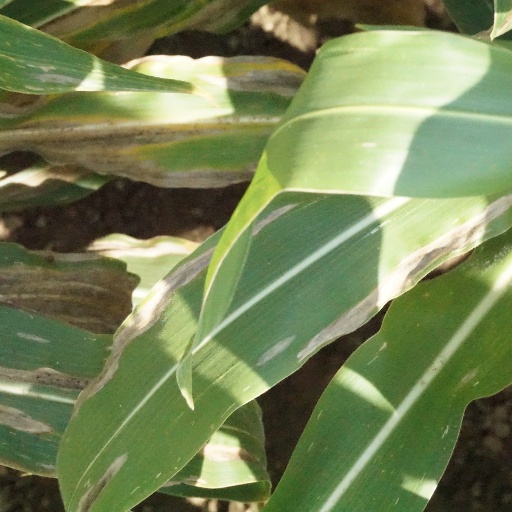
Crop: maize; corn